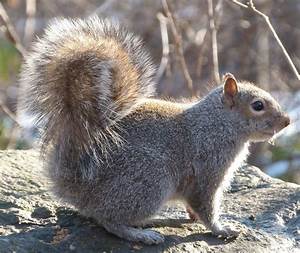
Label: scoiattolo